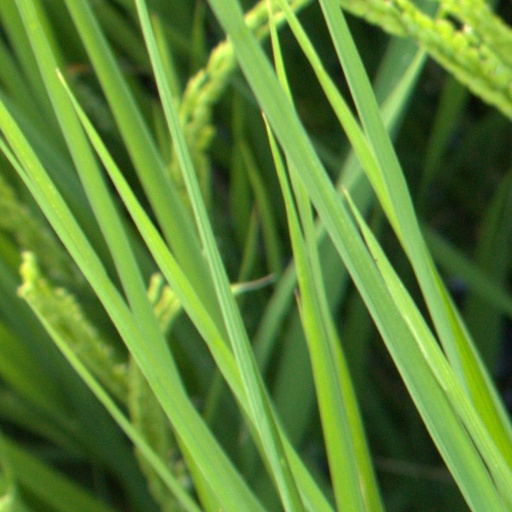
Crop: rice